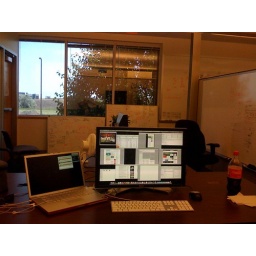
My boy Ken (burp) sizts over there. Every wall is full with whiteboards.